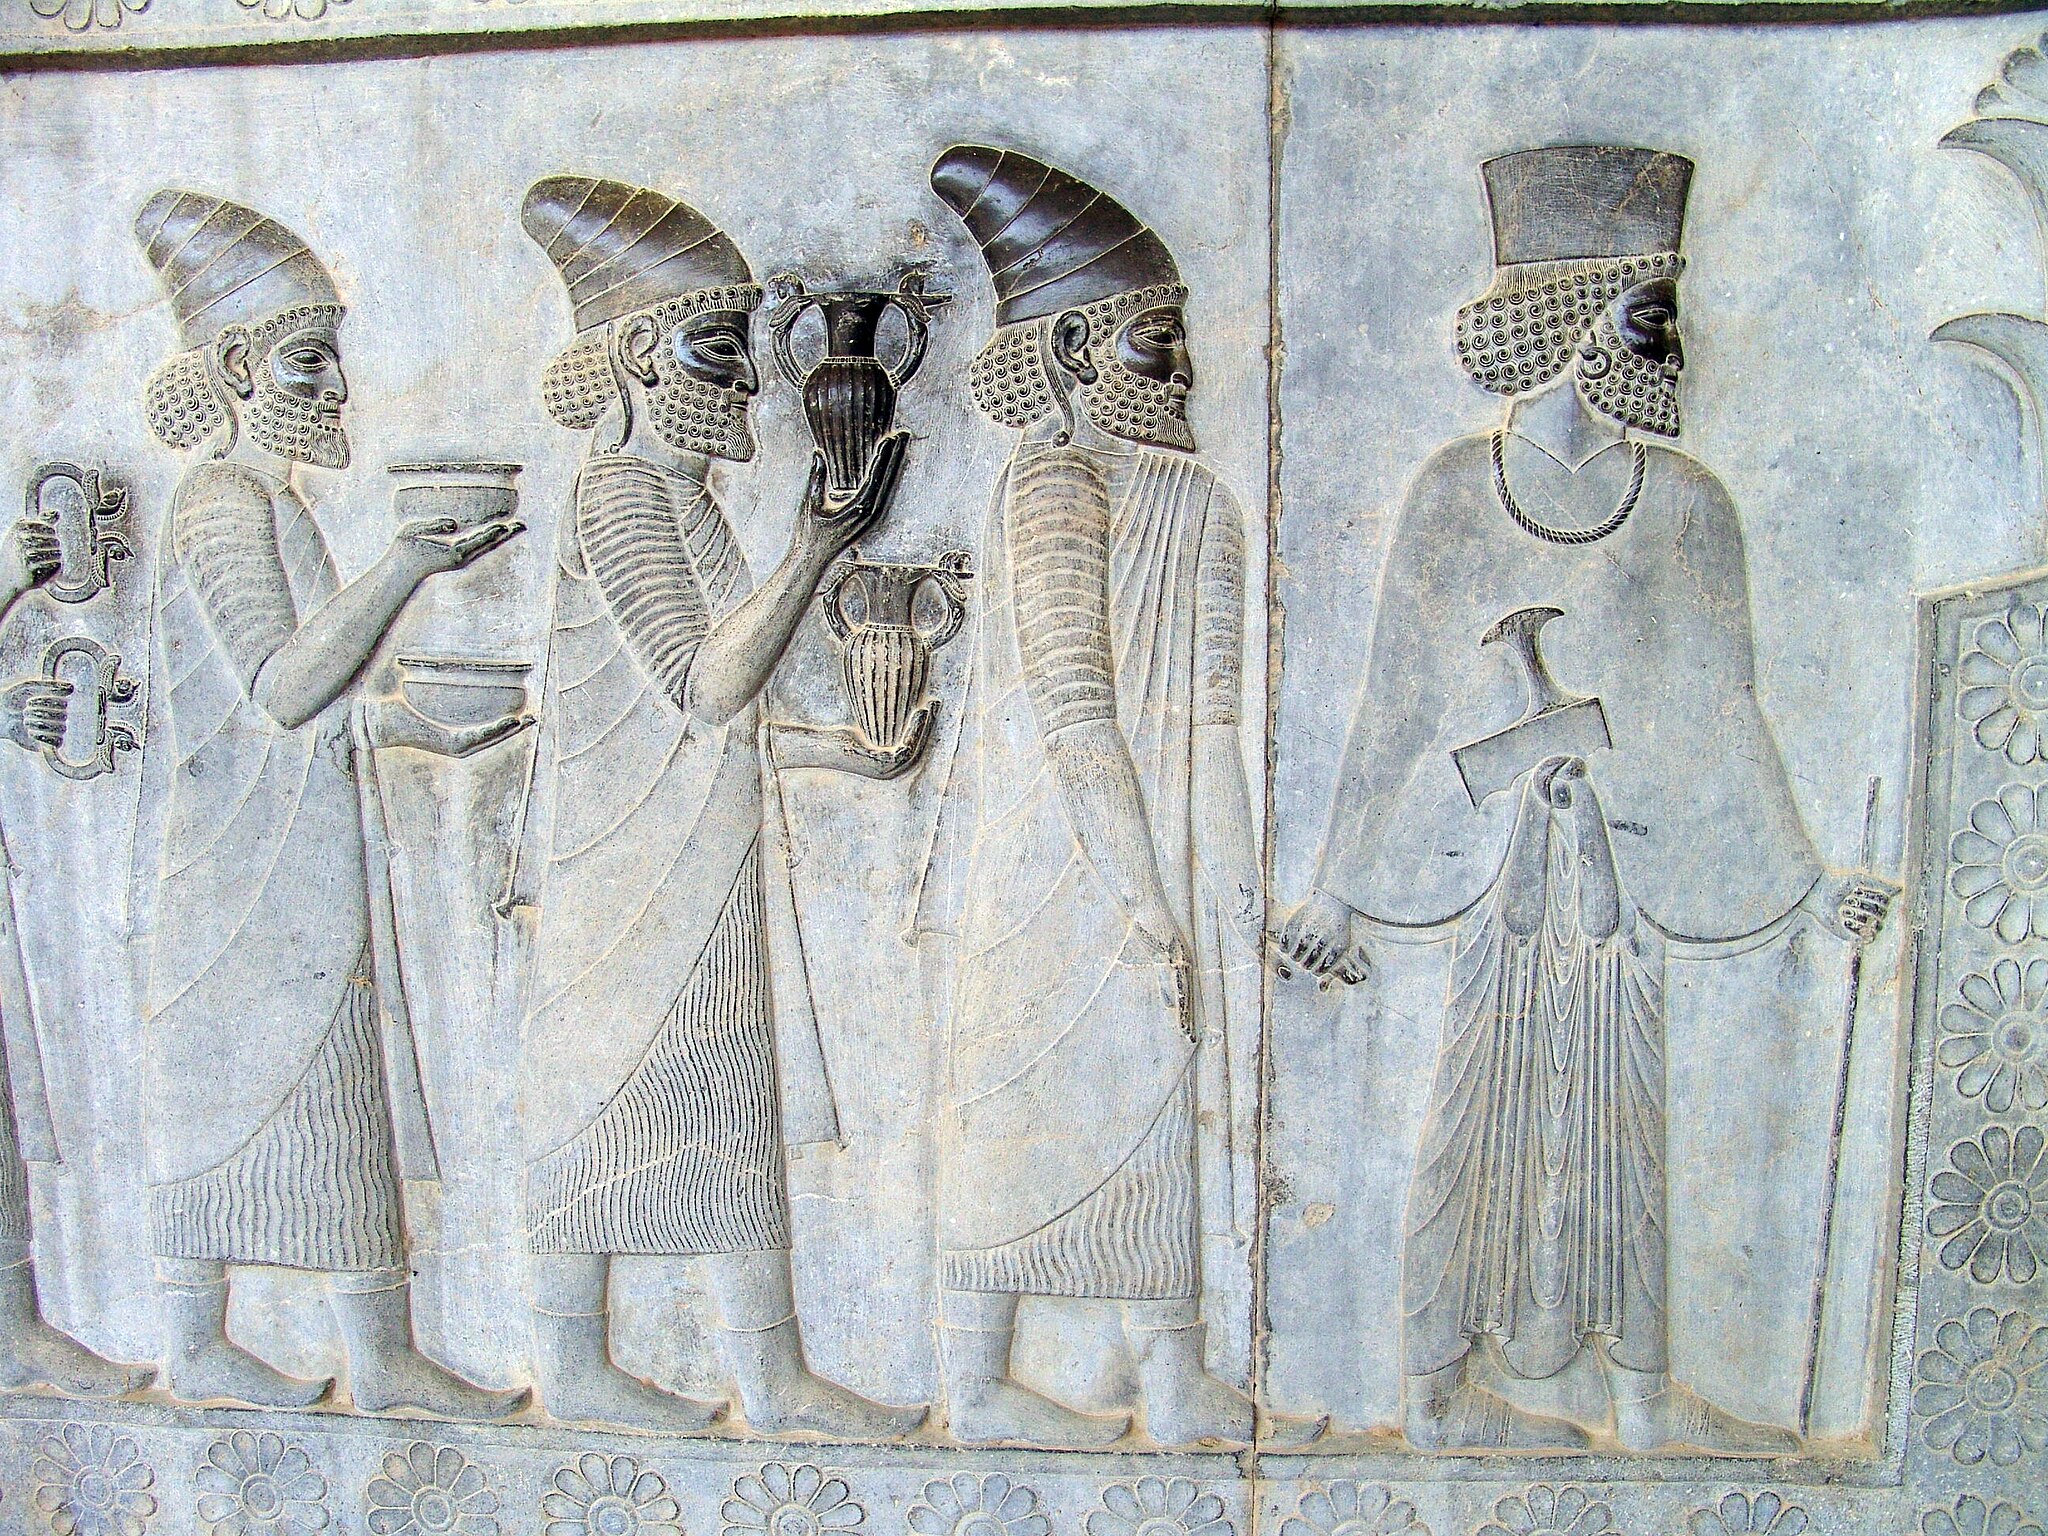
Title: Apadana Persepolis Iran
Description: هیئت‌های نمایندگی در پلکان شرقی آپادانا، تخت‌جمشید، ایران
Date: 2007-08-30
Categories: Taken with Sony DSC-F828, Self-published work, 2007 in Persepolis, Lydian delegation, Apadana, Photos by Darafsh Kaviyani